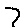
Label: 7